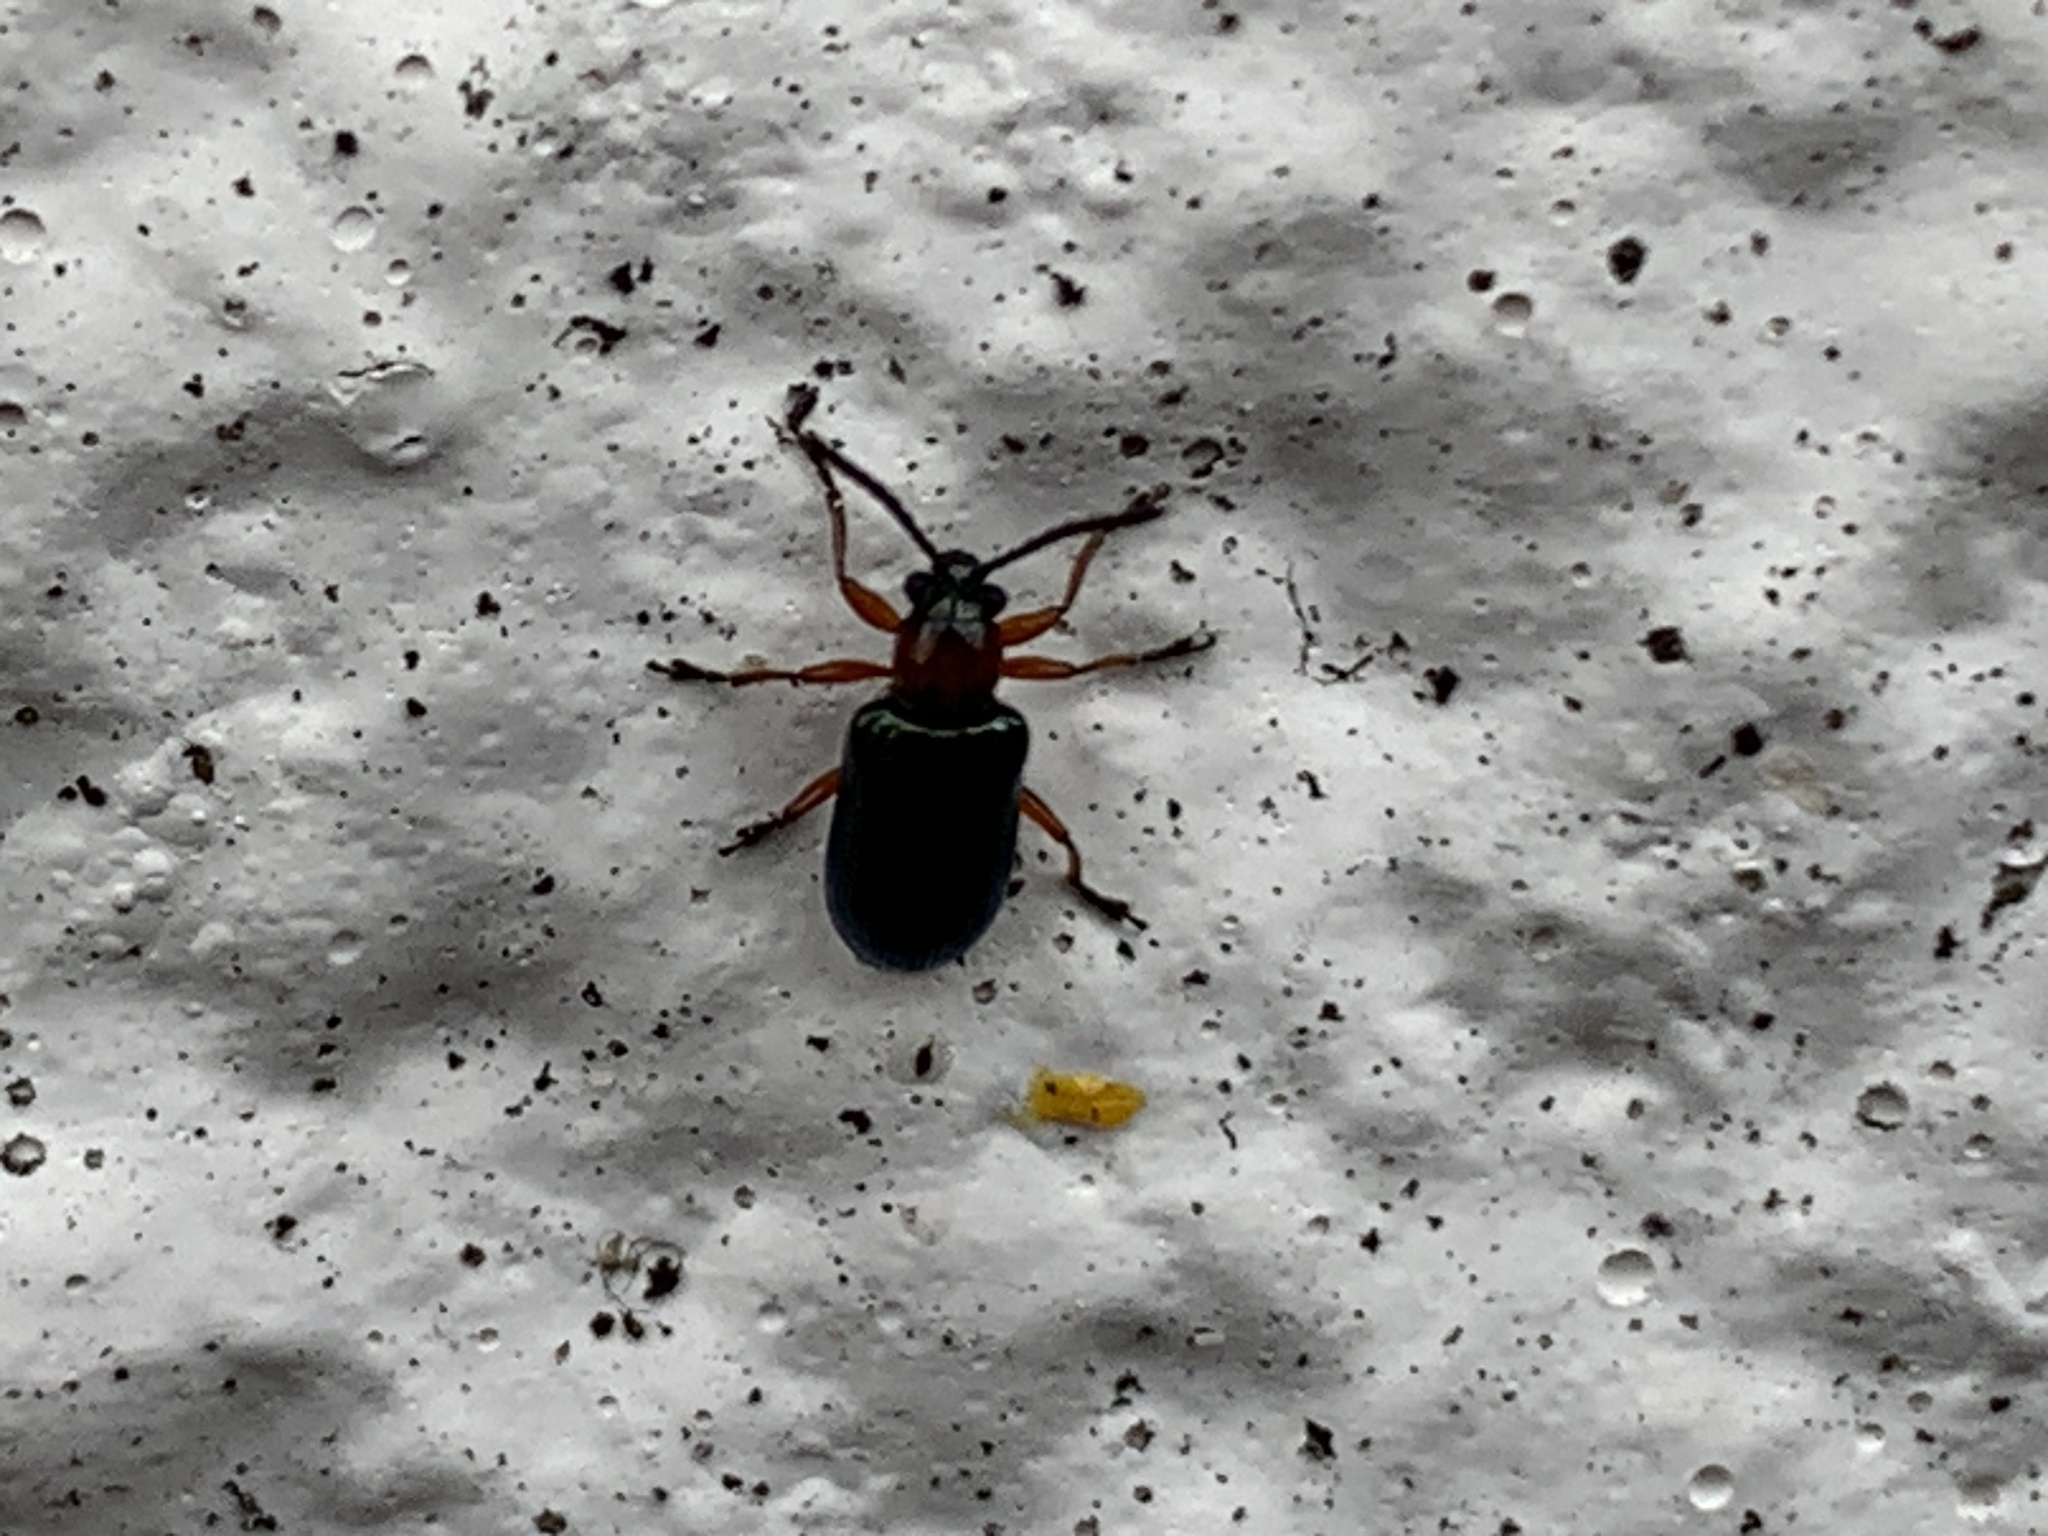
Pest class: cereal_leaf_beetle